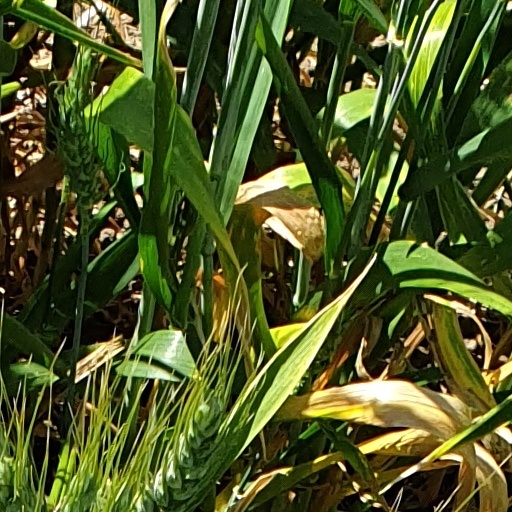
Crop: wheat